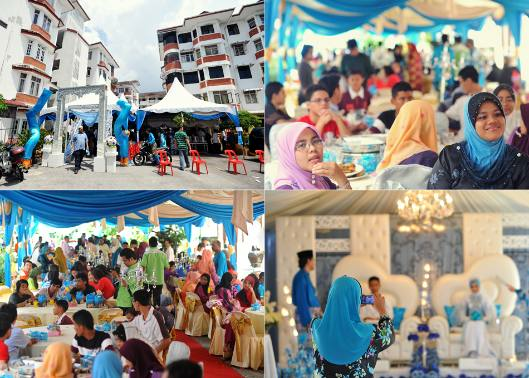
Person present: Yes